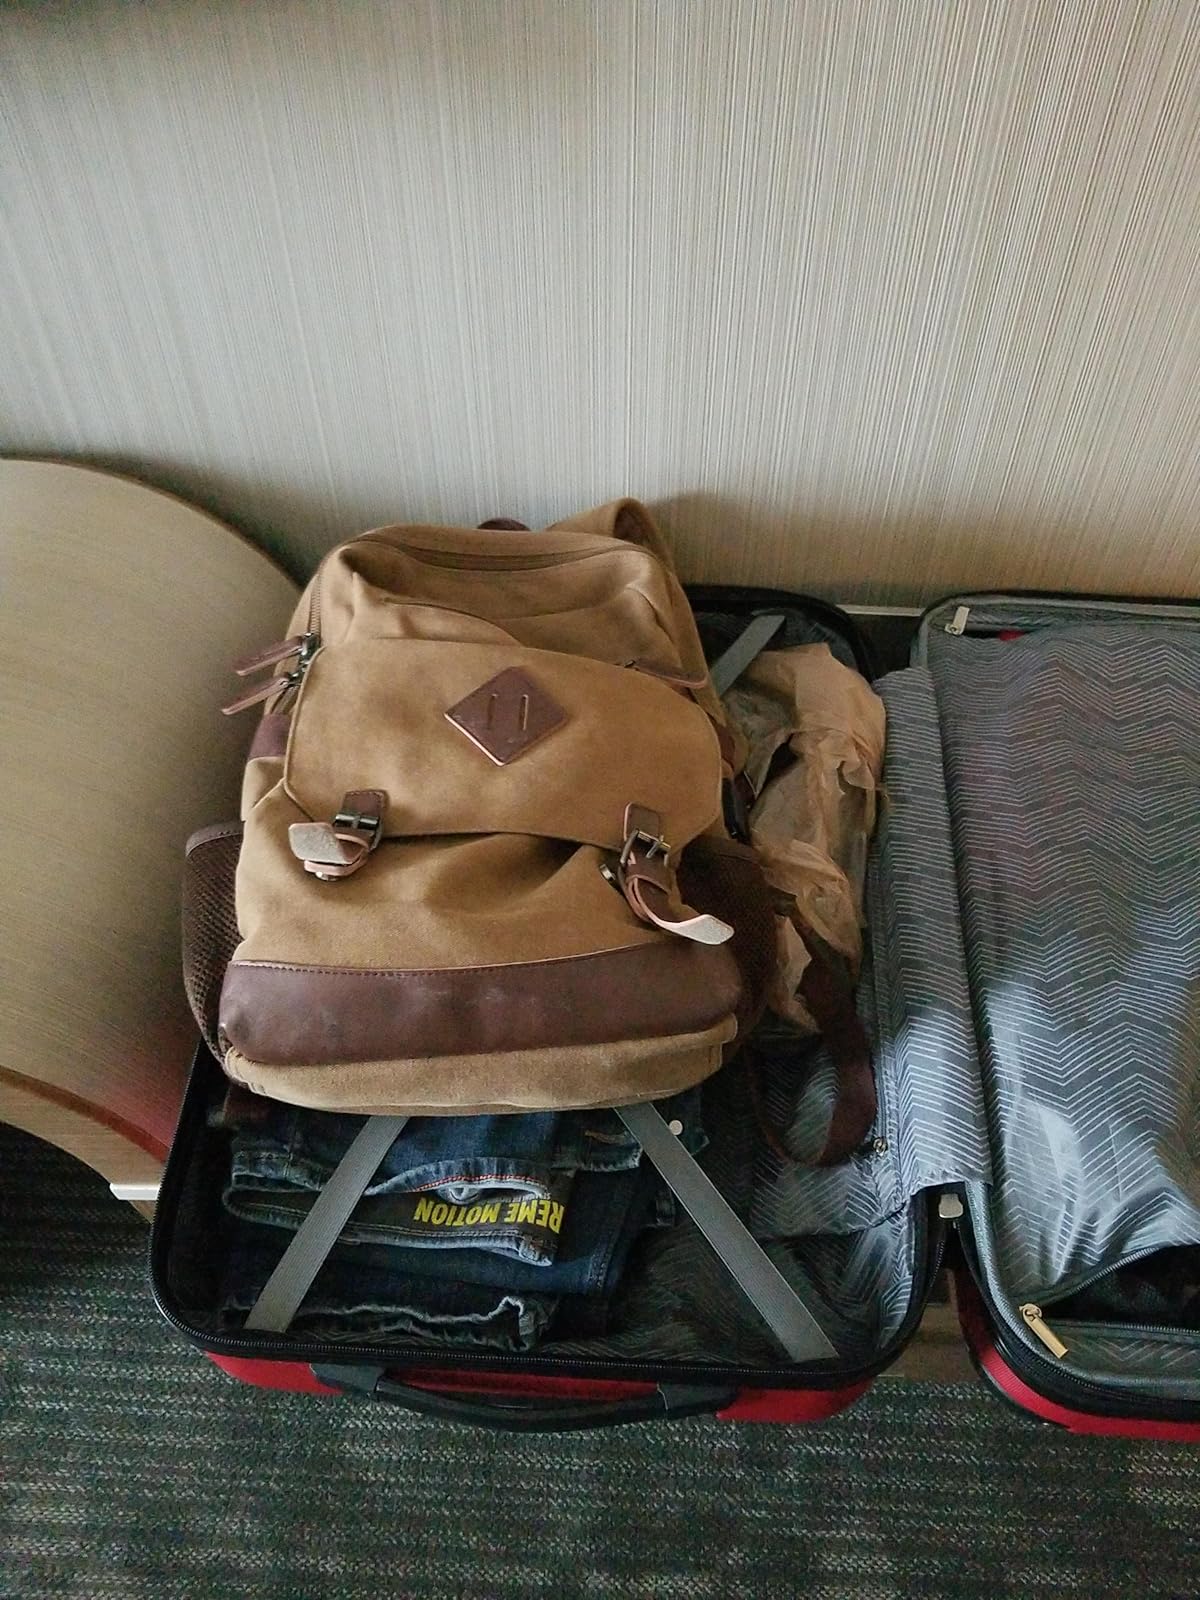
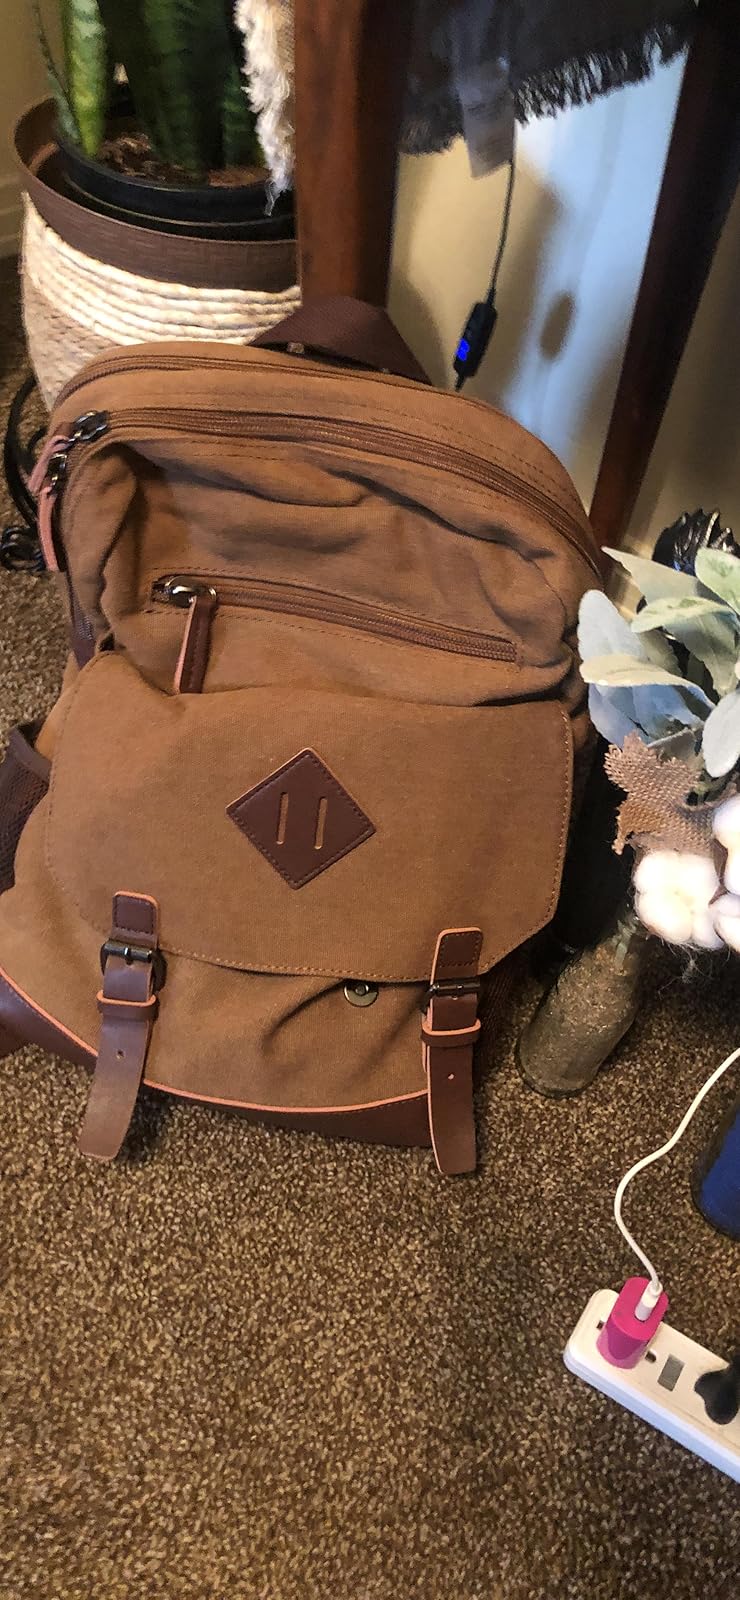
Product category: bag
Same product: yes